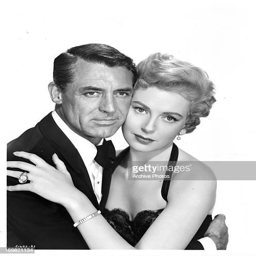
actors in publicity portrait for the film